Question: Please indicate a possible affordance area of the chair that can be used for sitting
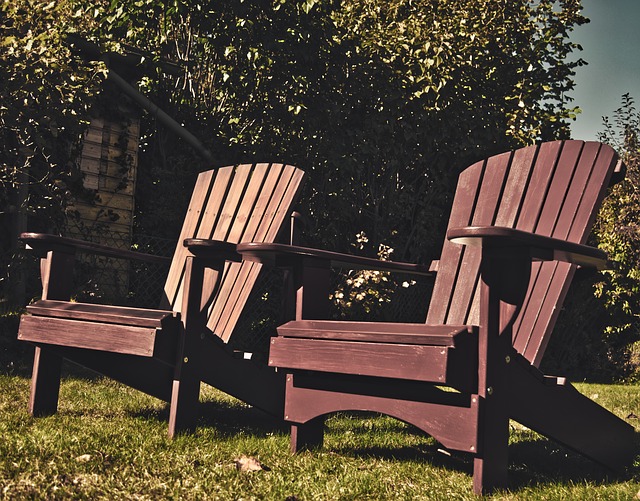
Answer: [18, 303.5, 236, 354.5]